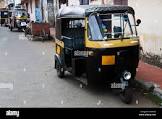
Vehicle type: Auto Rickshaws